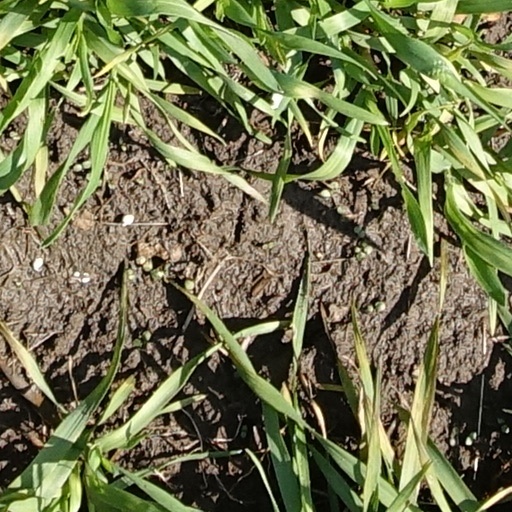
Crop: wheat